TAI Gözcü

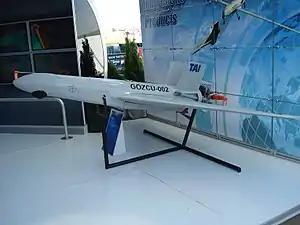
TAI Gözcü prototype on display in 2007

TAI Gözcü is a radio-controlled short-range tactical drone. Designed, developed and built by Turkish Aerospace Industries (TAI), the unmanned aerial vehicle (UAV) is in use by the Turkish Armed Forces for intelligence, surveillance, target acquisition and reconnaissance purposes. Gözcü is the Turkish word for observer.